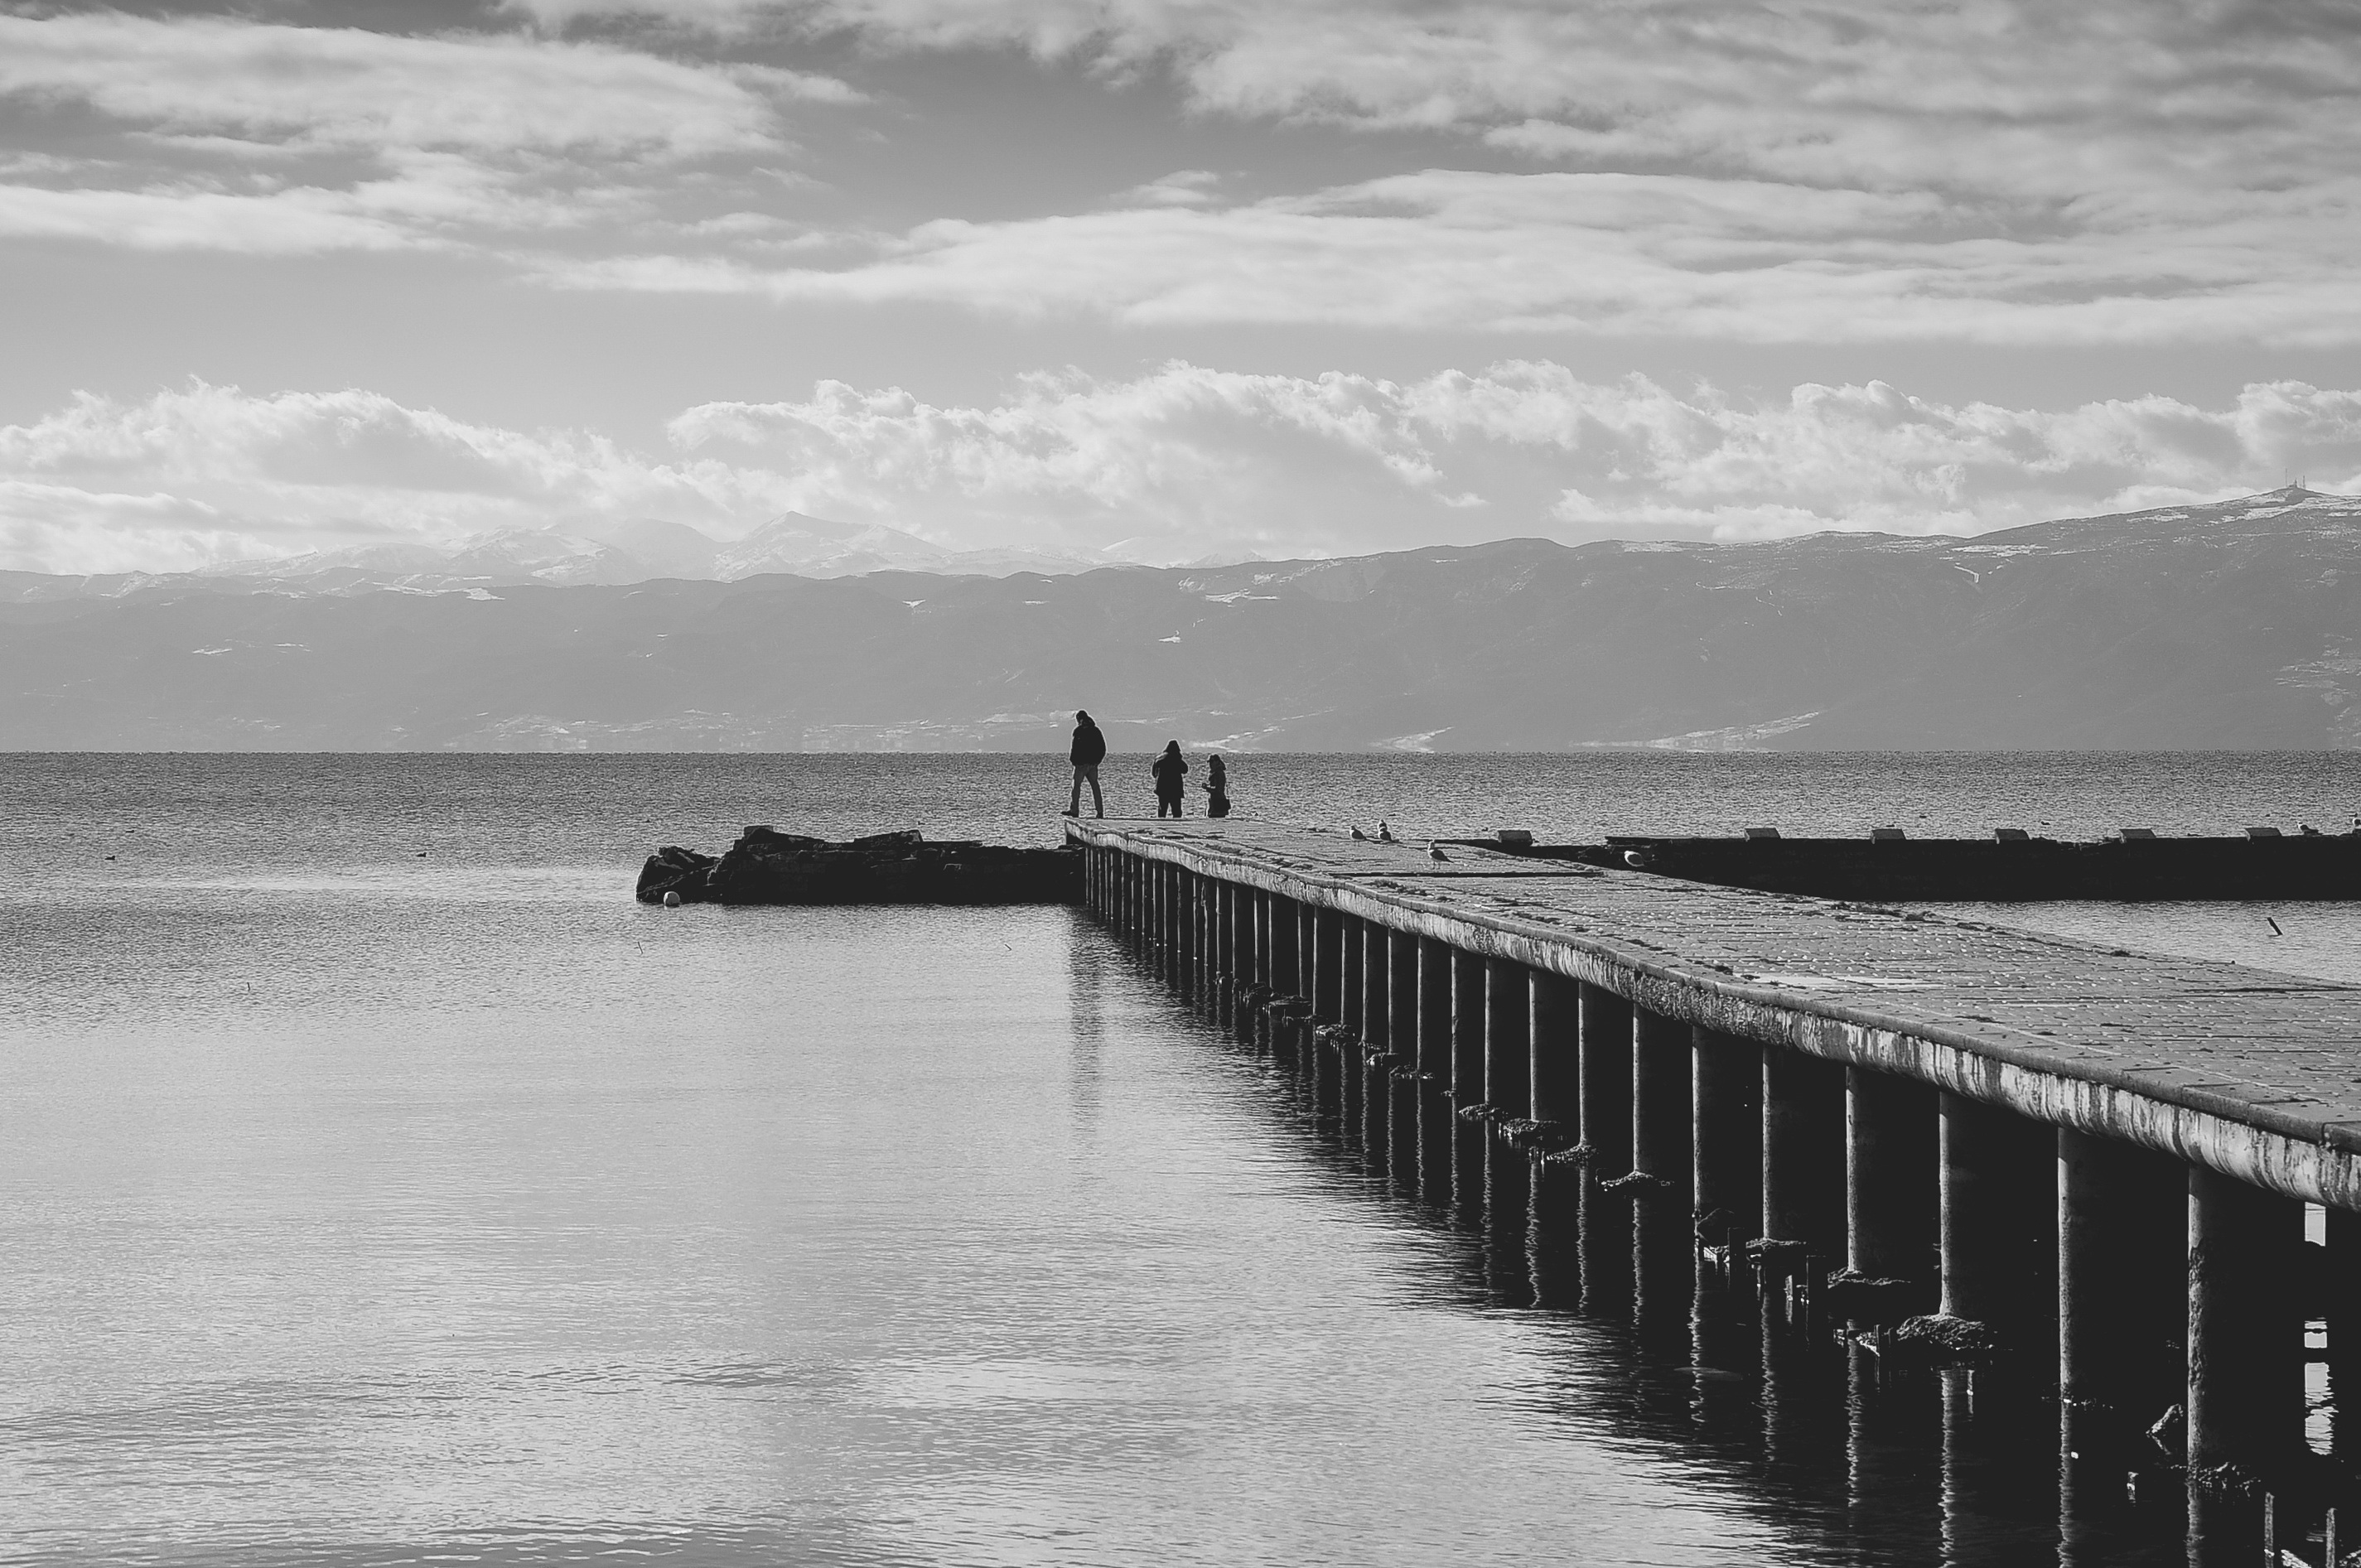
sea, coast, water, ocean, horizon, cloud, black and white, bridge, shore, wave, pier, reflection, bay, monochrome, channel, breakwater, monochrome photography, atmospheric phenomenon